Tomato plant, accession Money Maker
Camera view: bottom (45 deg); turntable rotation: 90 degrees
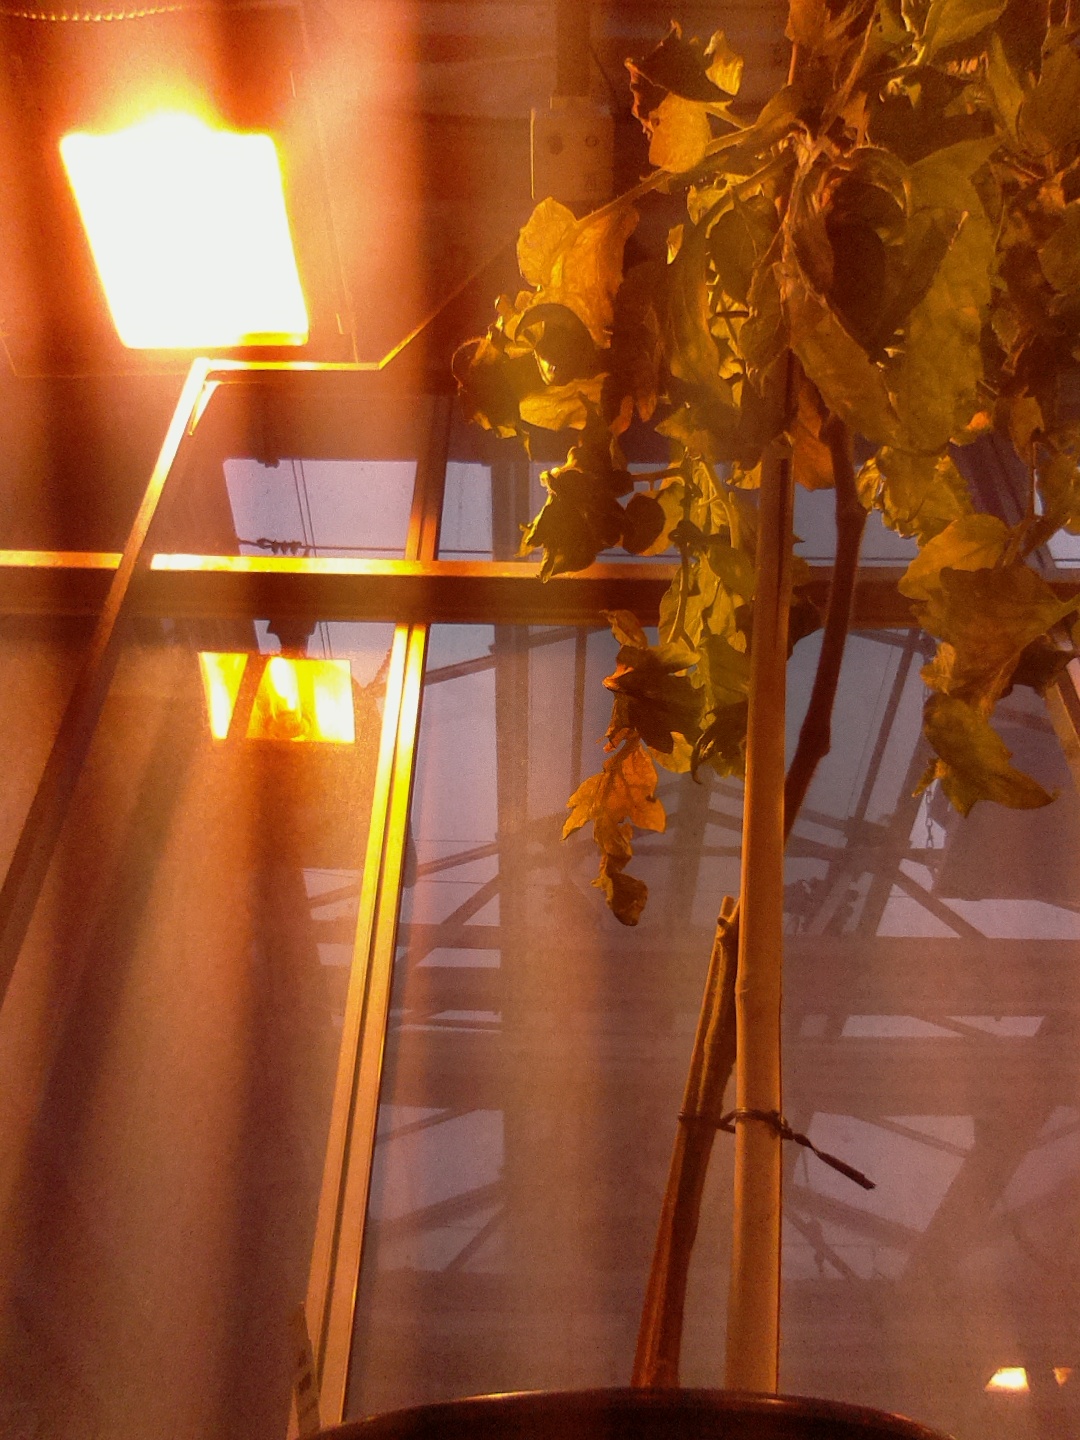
BBCH growth stage 74: 40%-50% of final fruit size